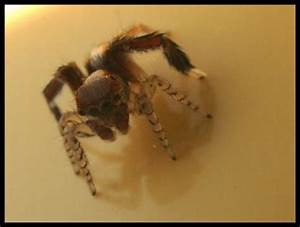
Label: ragno